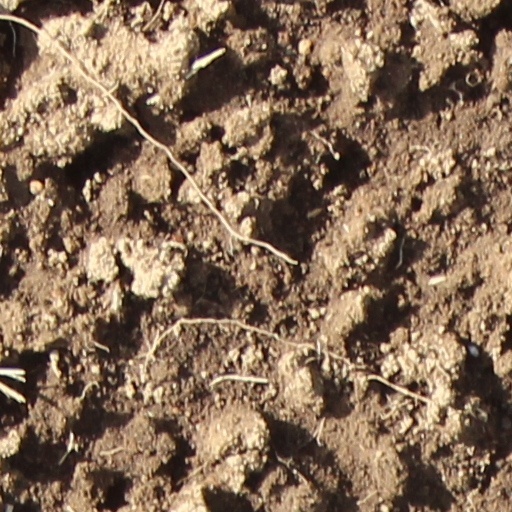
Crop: wheat